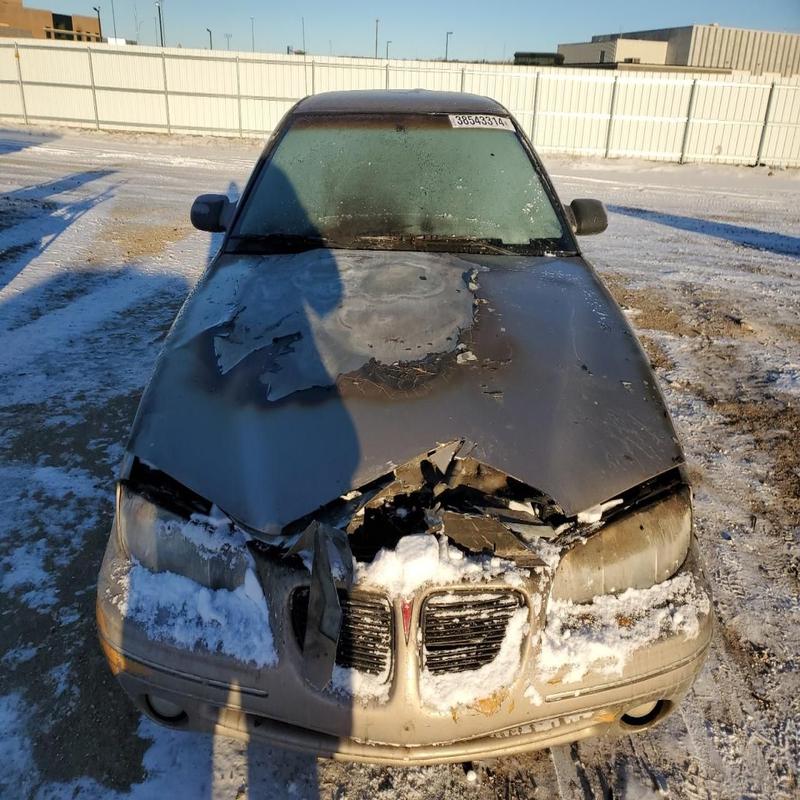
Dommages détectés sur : plaque d'immatriculation avant, pare-choc avant, feu avant droit, feu avant gauche, capot, pare-brise avant, aile avant droite, aile avant gauche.
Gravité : mineur